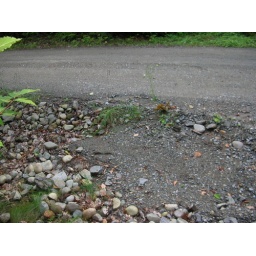
distinct difference showing what ditch looked like before with rock bed and after being filled in with road material and silt